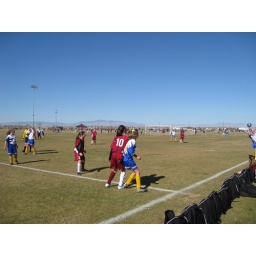
Kaira marking the Quartz Hill player just before she kicks the ball in her face